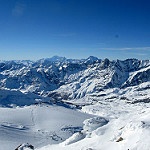
Scene: Outdoor